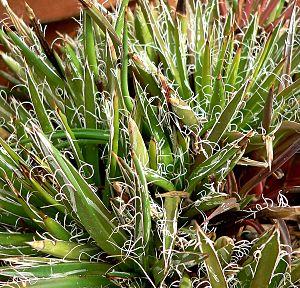
Agave est un genre de plantes de la famille des Asparagaceae. Les noms « pita », « maguey » ou « cabuya » leur sont aussi attribués.